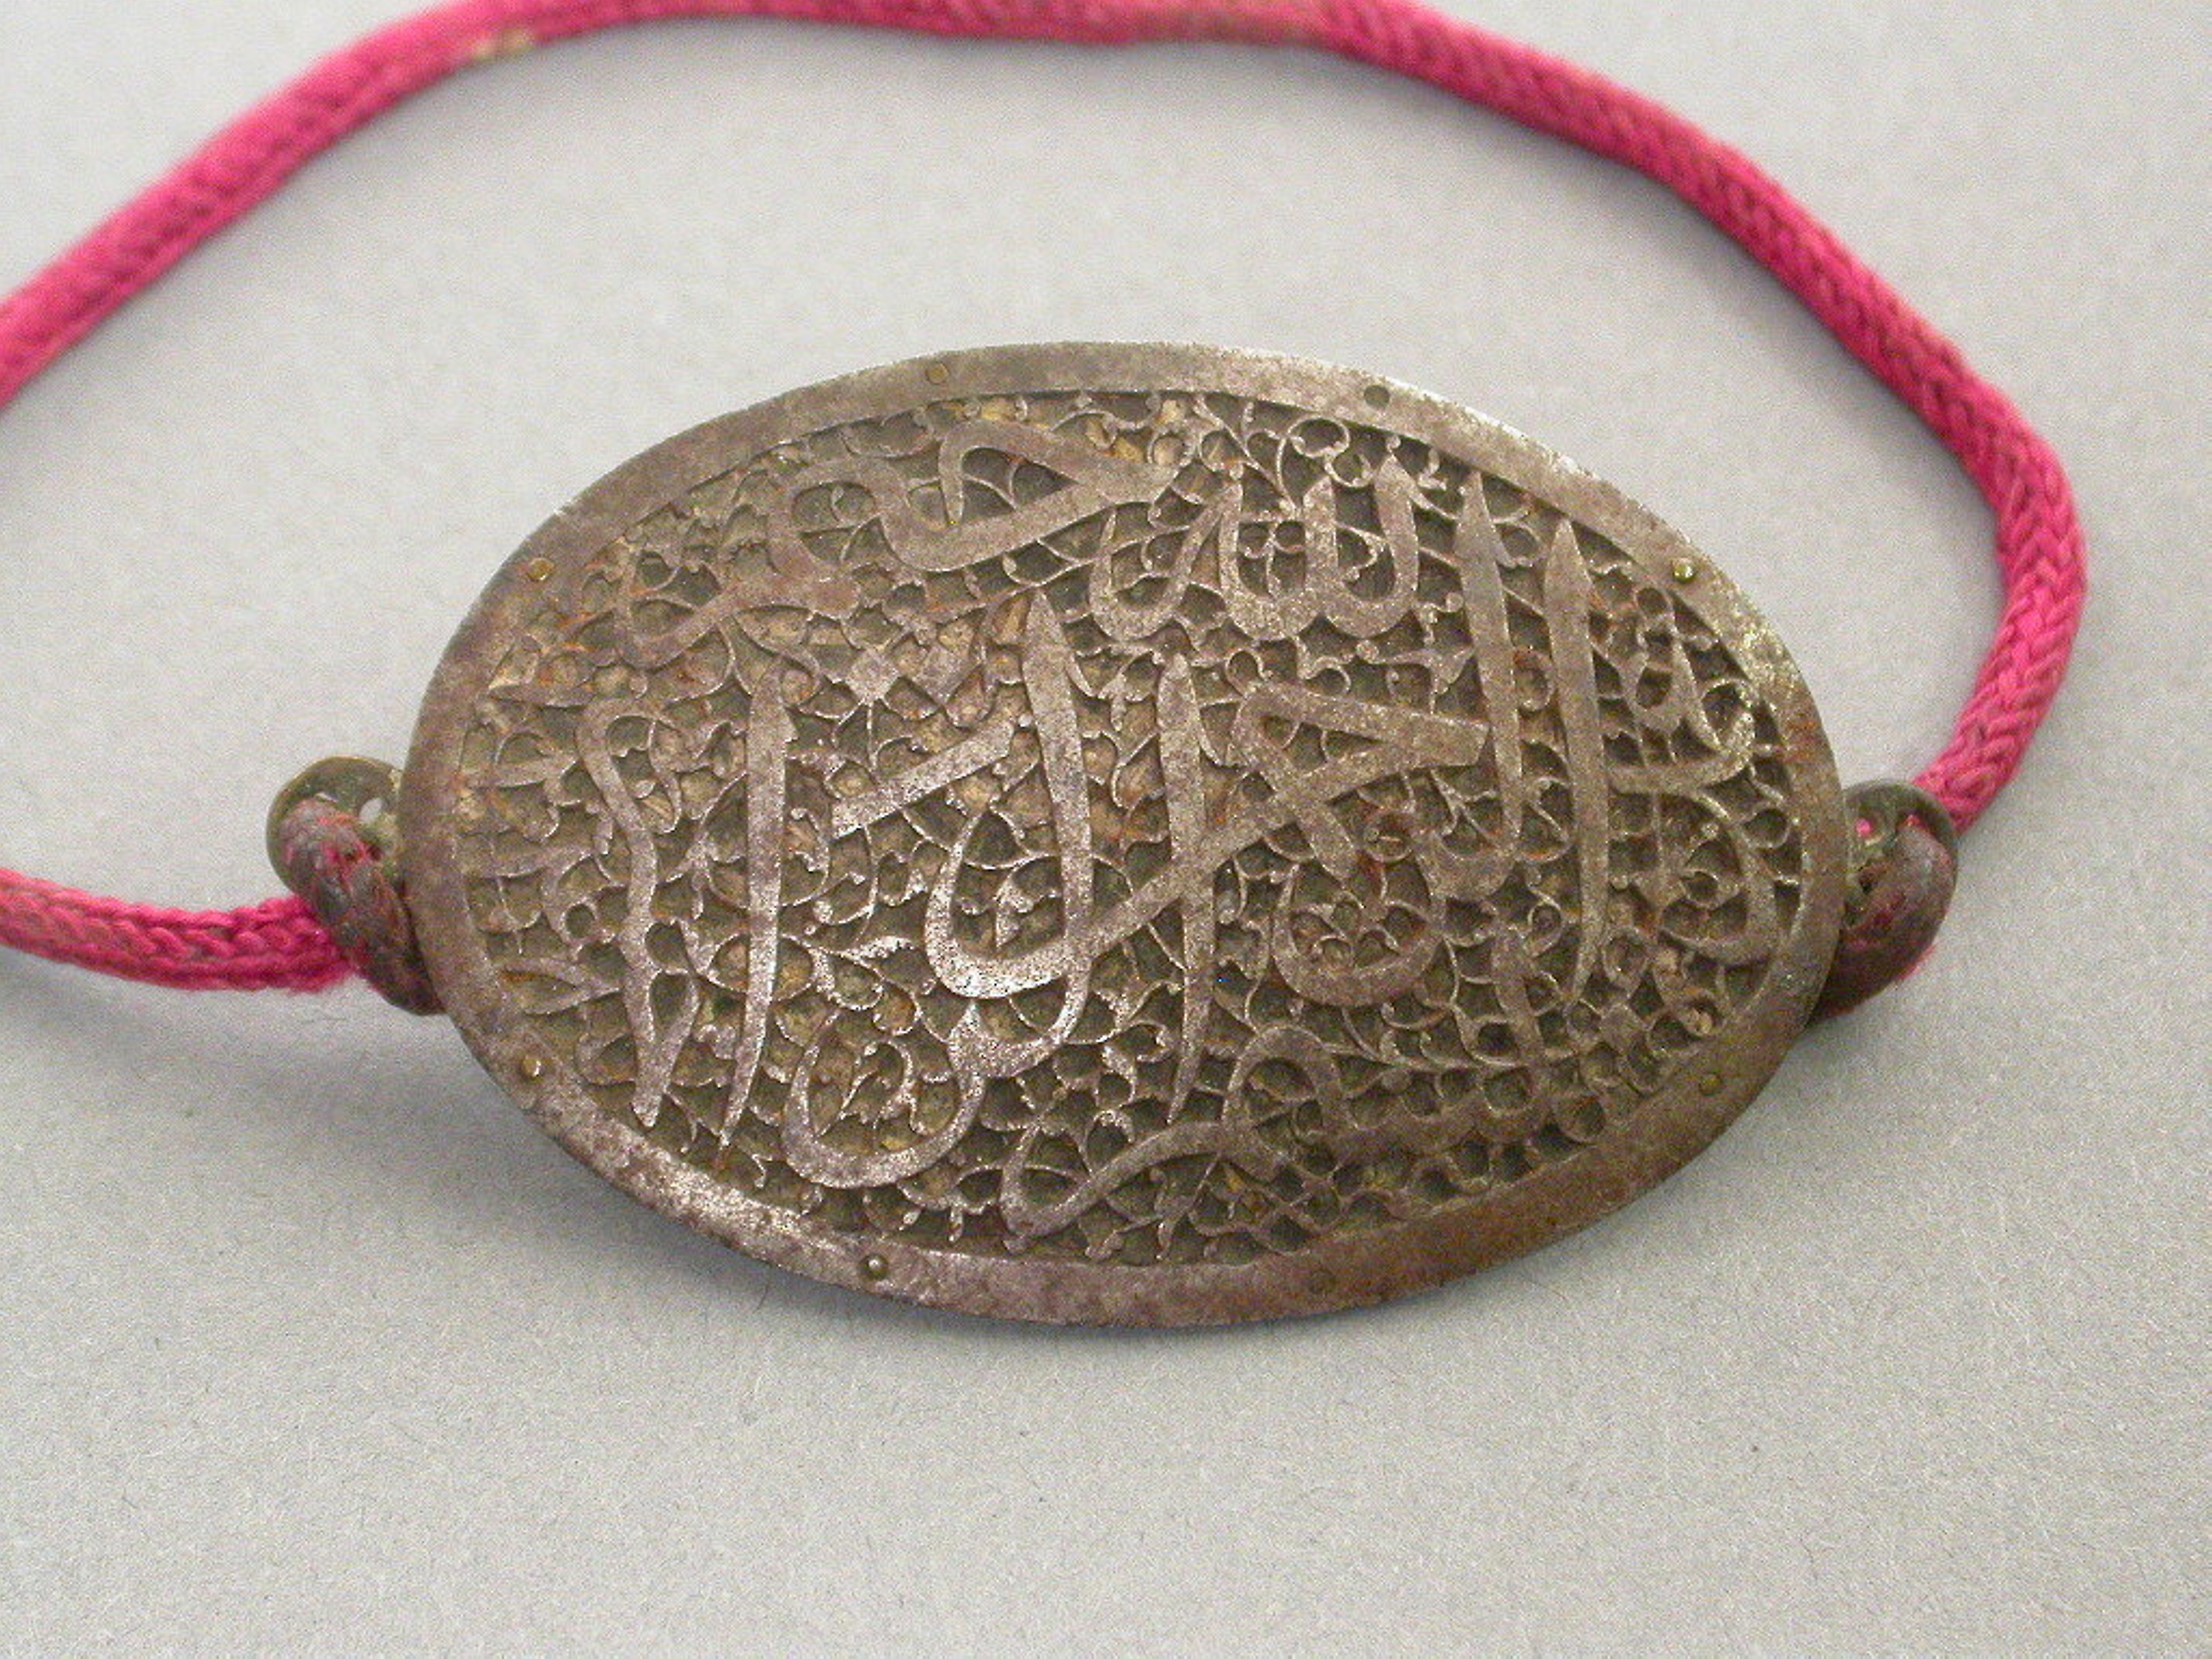
fashion accessory, jewellery, locket, pendant, jewelry making, copper, silver, metal